Old Dillard High School

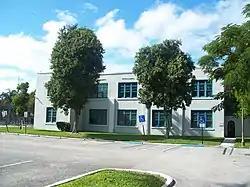

The Old Dillard High School, also known as the Colored School or Walker Elementary, is a historic school in Fort Lauderdale, Florida. It is located at 1001 Northwest 4th Street. The first school building in Broward County for black students (earlier schools had no building), it was built in 1924 by Cayot & Hart and the architect was John Morris Peterman. On February 20, 1991, it was added to the U.S. National Register of Historic Places. It is the oldest surviving black school in Fort Lauderdale, and is named for black education advocate James H. Dillard. (A small earlier black school, without a dedicated building, opened in 1907.) Its first principal, from 1924 until 1937, was Joseph A. Ely. Clarence C. Walker, Sr. served as principal from 1937 until his death in 1942.